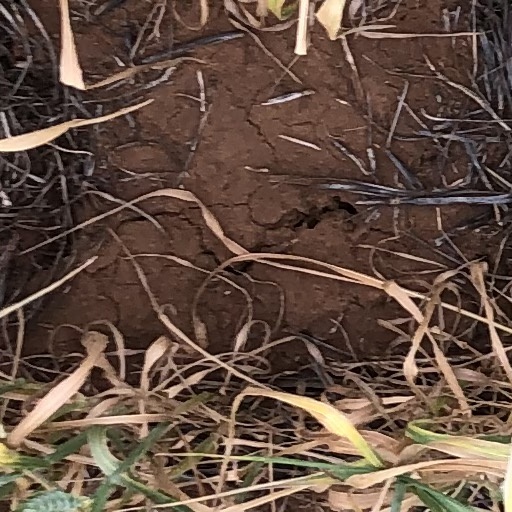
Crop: wheat